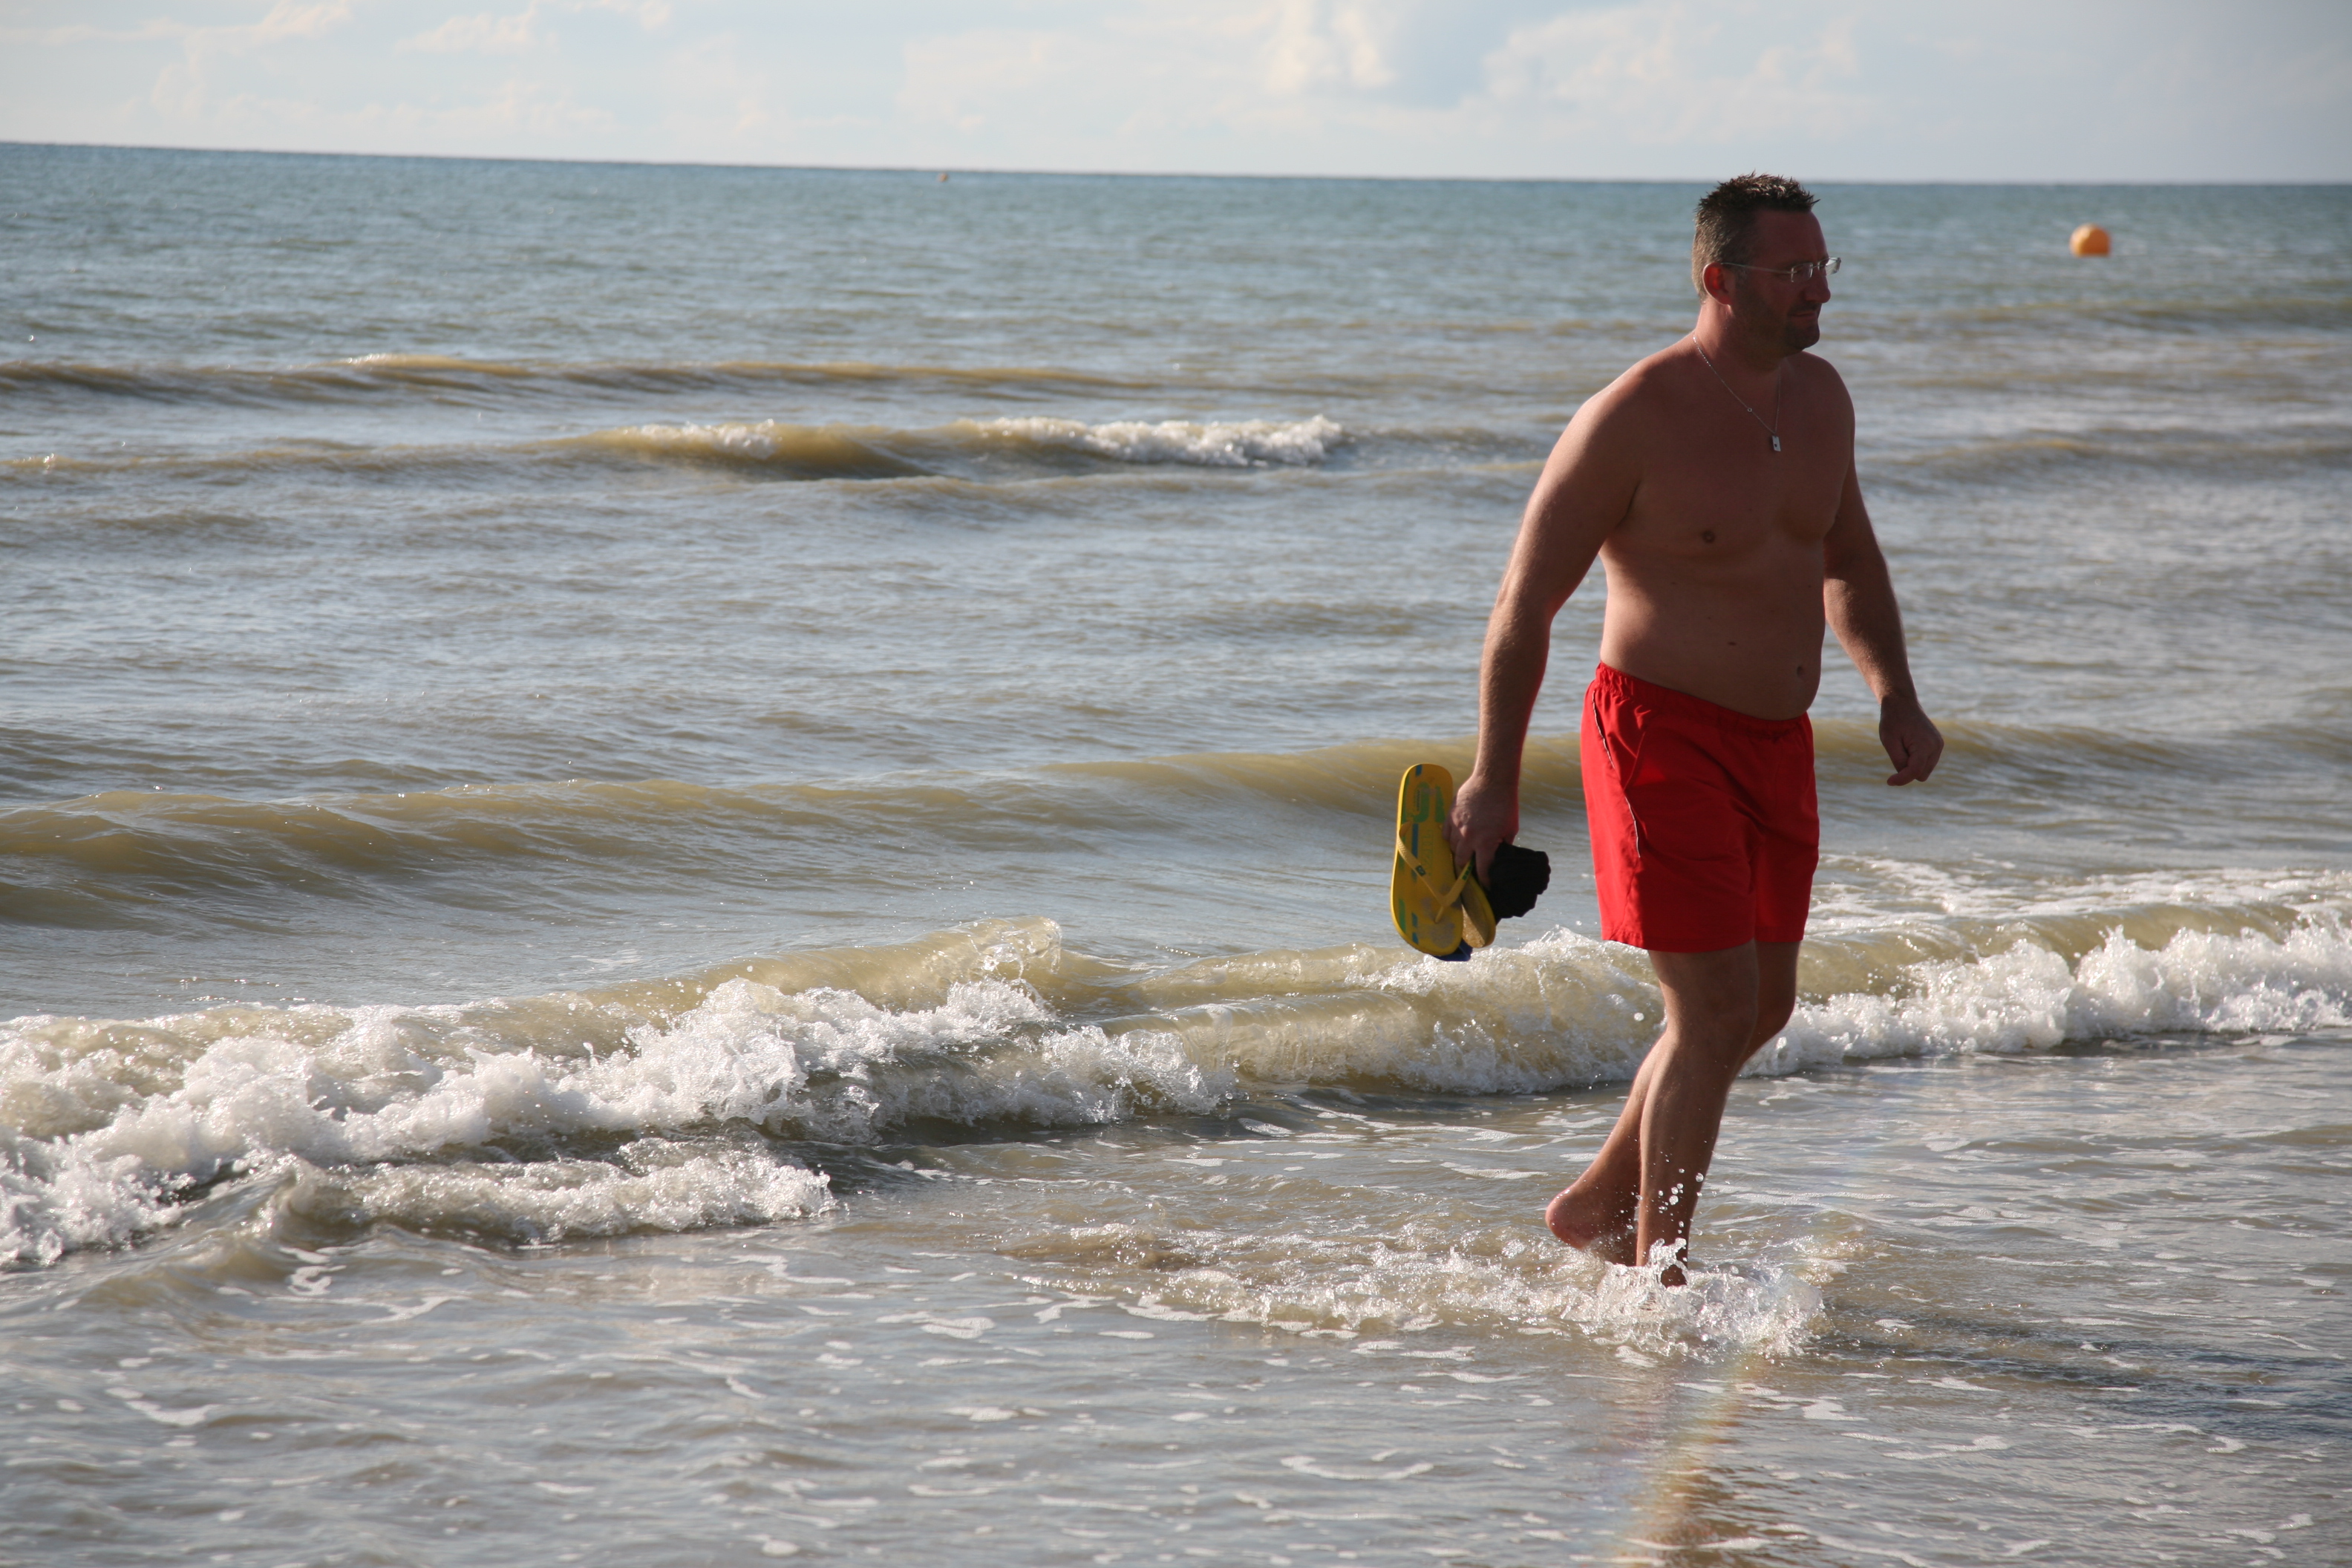
beach, sea, coast, water, sand, ocean, shore, wave, vacation, france, body of water, strand, mer, playa, 5d, channel, frankreich, vague, skimboarding, pasdecalais, cotedopale, stellaplage, manche, cucq, welle, seasideresort, seebad, stationbaln aire, wind wave